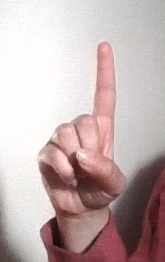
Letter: bb